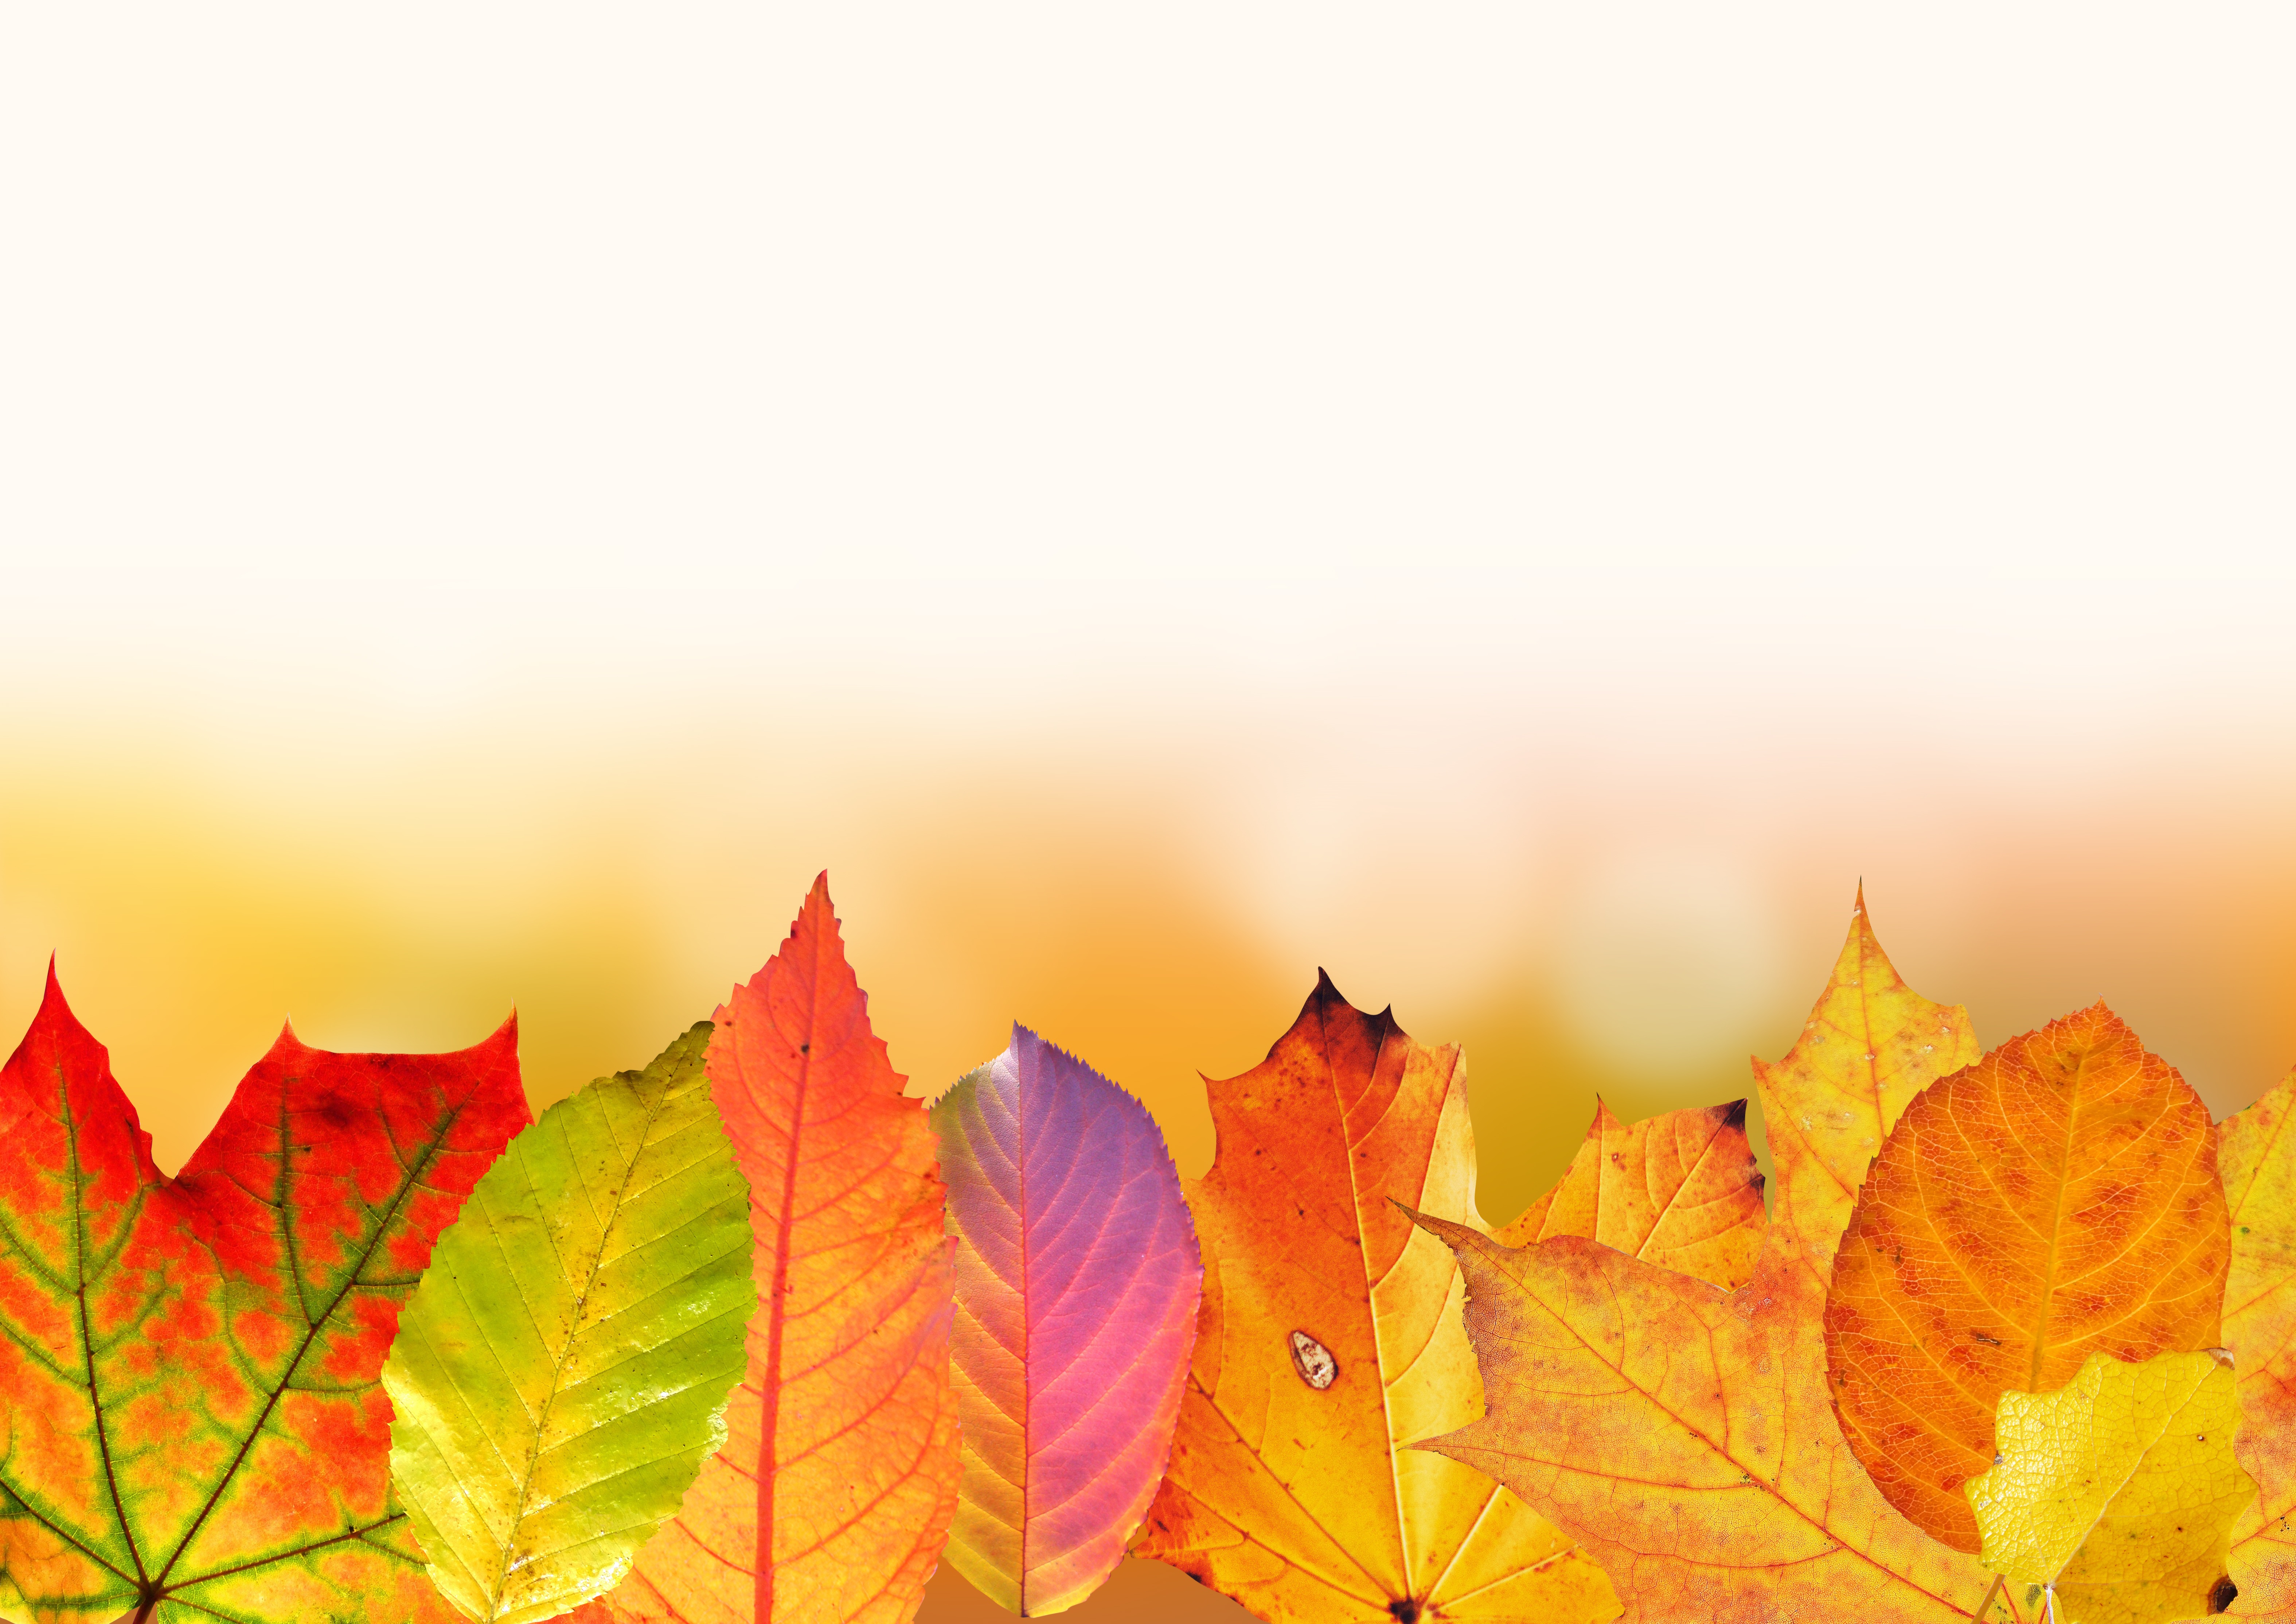
tree, branch, bokeh, plant, sunlight, leaf, flower, petal, autumn, colorful, yellow, season, maple leaf, leaves, background, course, fall color, fall foliage, golden autumn, autumn colours, graphically, fund, flowering plant, beech leaf, alder leaf, apple tree leaf, land plant